E131 series

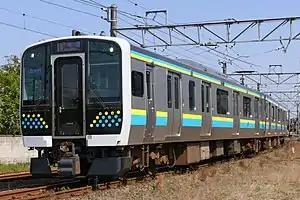

The is a DC electric multiple unit (EMU) train type operated by the East Japan Railway Company (JR East). It began operations in the Chiba area on 13 March 2021, on the Sagami Line on 18 November 2021, and on the Nikkō Line and the Utsunomiya Line on 12 March 2022. The trains are equipped for driver-only operation.